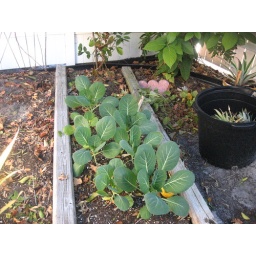
Cabbage...that's a pineapple plant in the black pot.